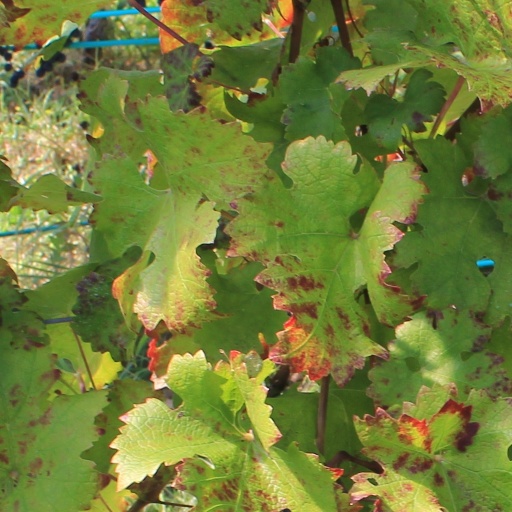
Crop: grape